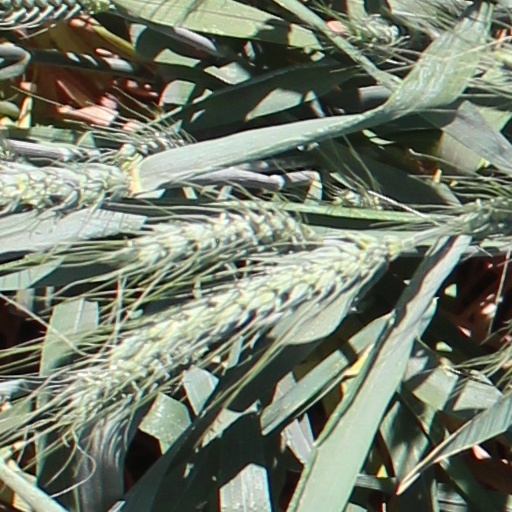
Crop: wheat